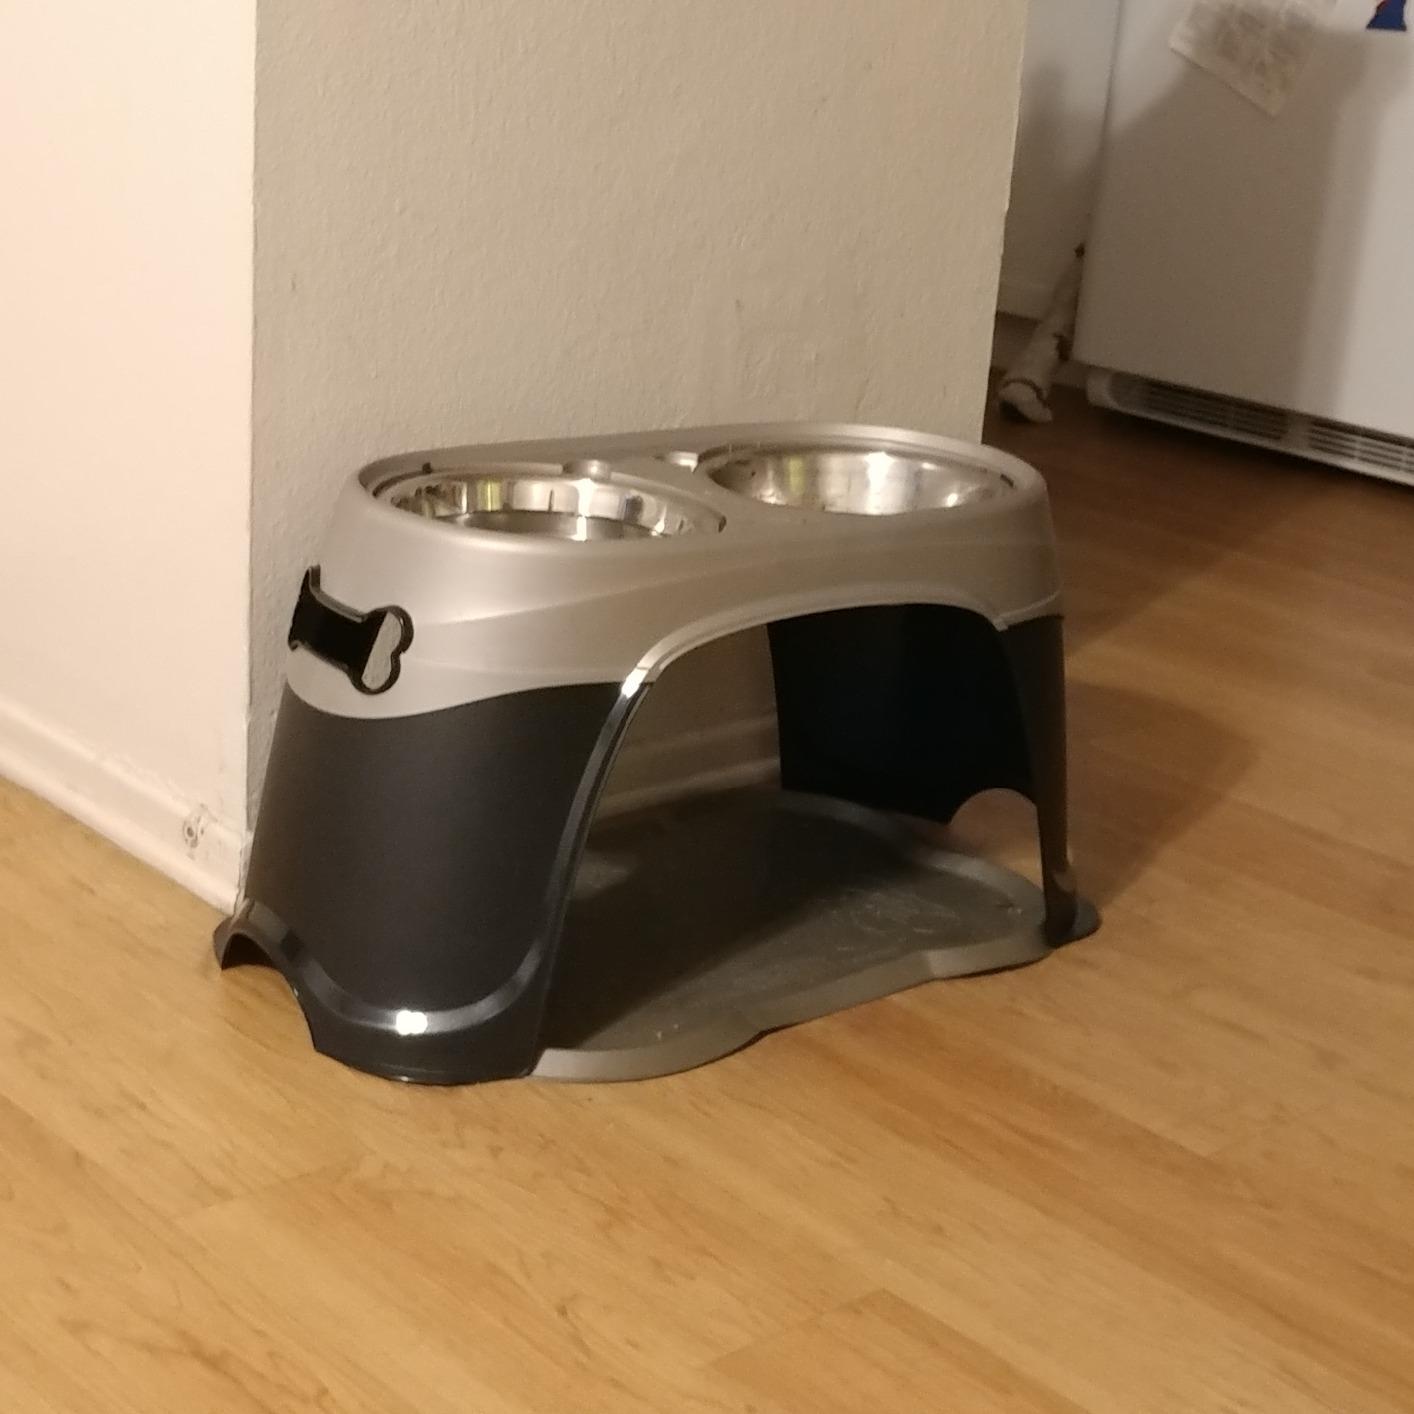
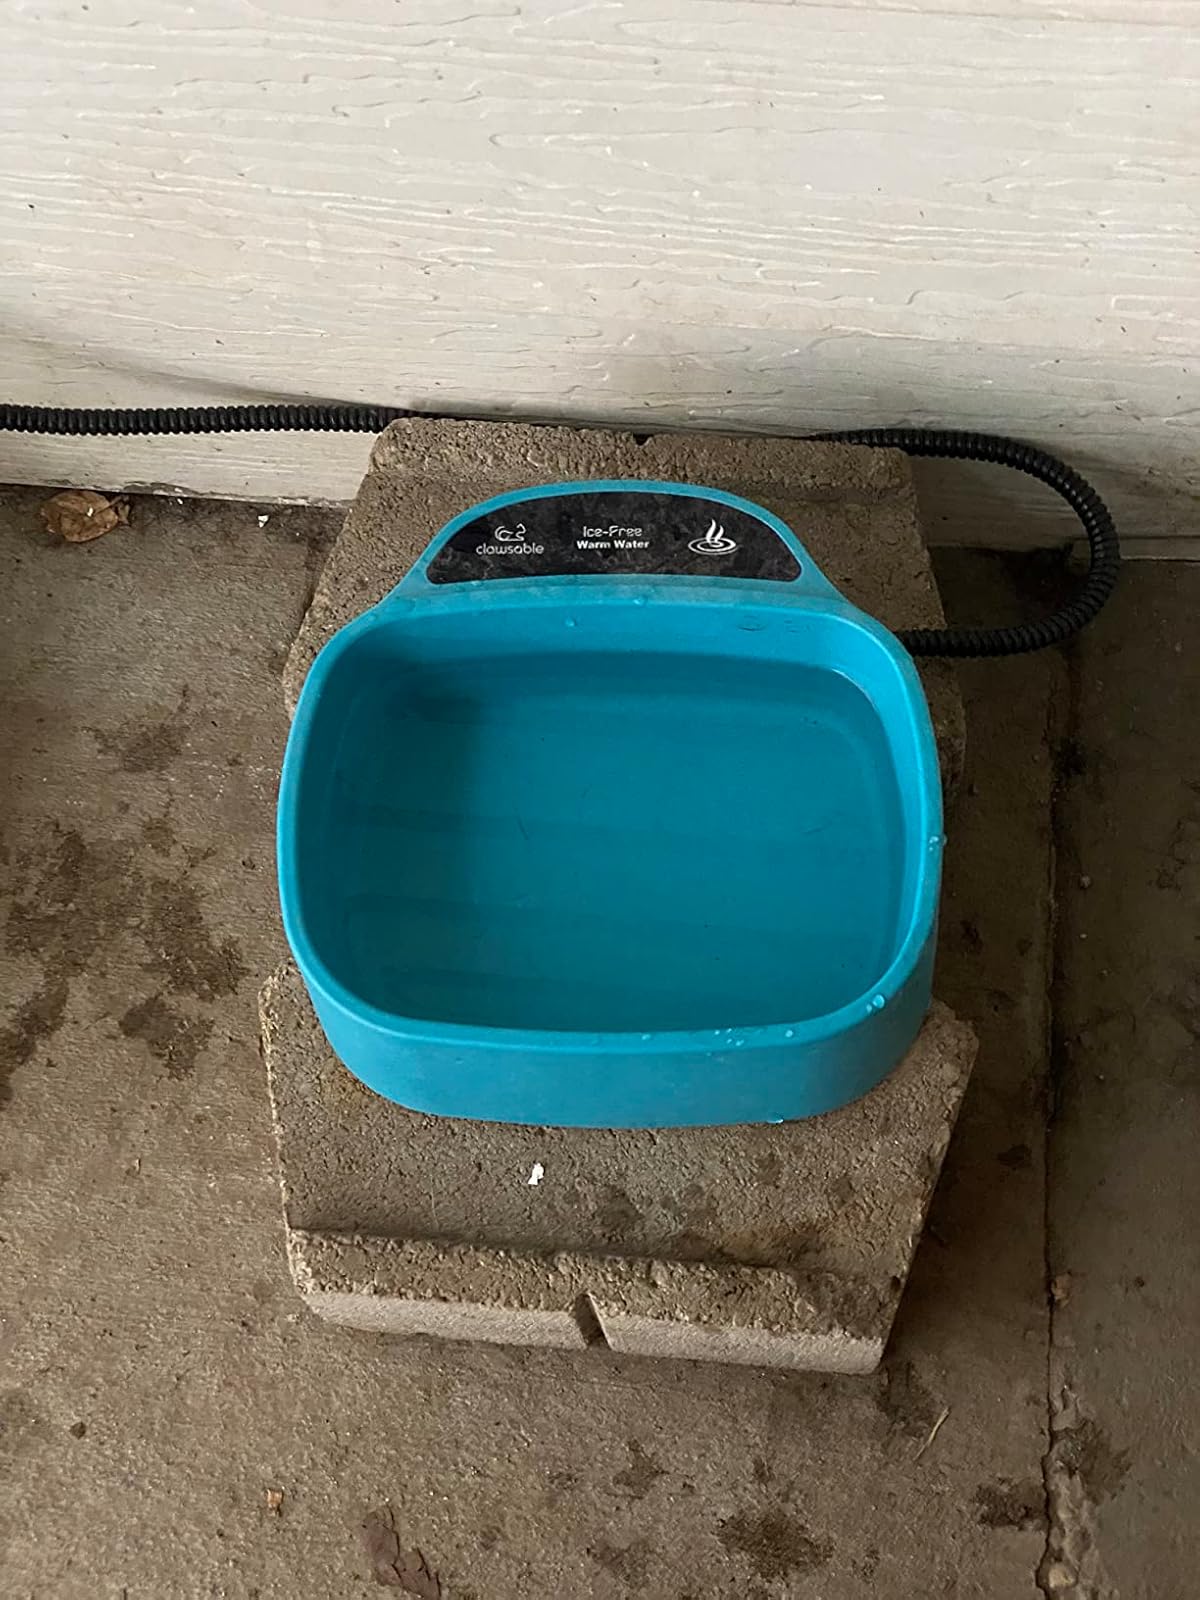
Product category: items_bowl
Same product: no